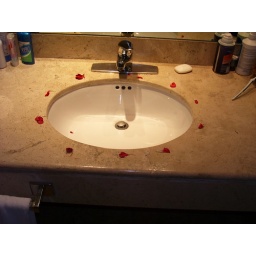
...there was toilet paper art in the bathroom too.